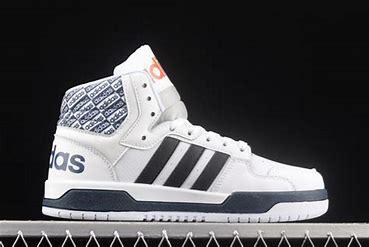
Brand: adidas
Model: neo Adidas NEO Entrap Mid